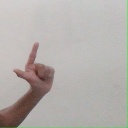
अक्षर: ल